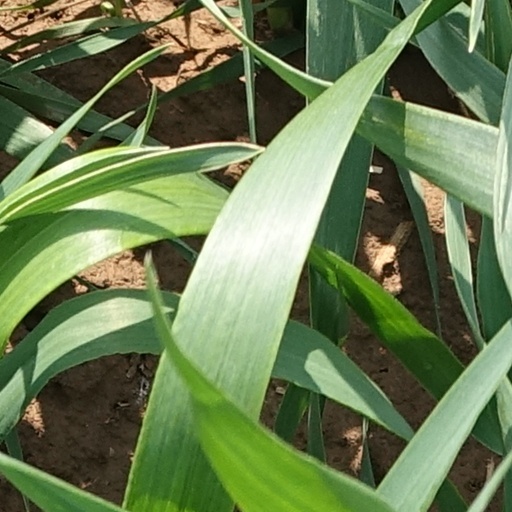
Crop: wheat